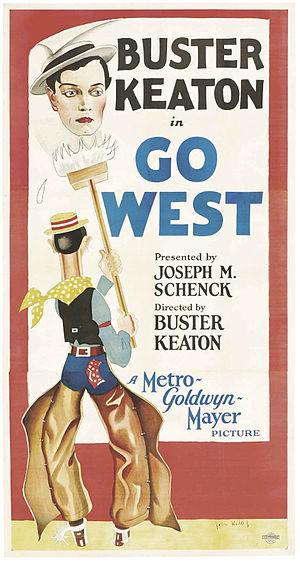
Go West, en France Ma vache et moi, est un film américain de Buster Keaton sorti en 1925.
Ma vache et moi est un film américain réalisé et interprété par Buster Keaton, sorti en 1925.